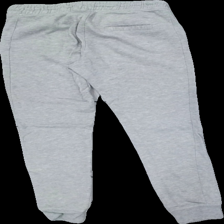
View: back
Type: Trousers
Category: Ladies
Brand: Not in the list
Brand text on label: love to lounge
Colors: Grey
Material: 100% unknown
Cut: Regular, Loose
Size: M
Season: All
Stains: Minor
Price range: <50
Recommended usage: Export